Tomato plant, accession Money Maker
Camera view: bottom (45 deg); turntable rotation: 30 degrees
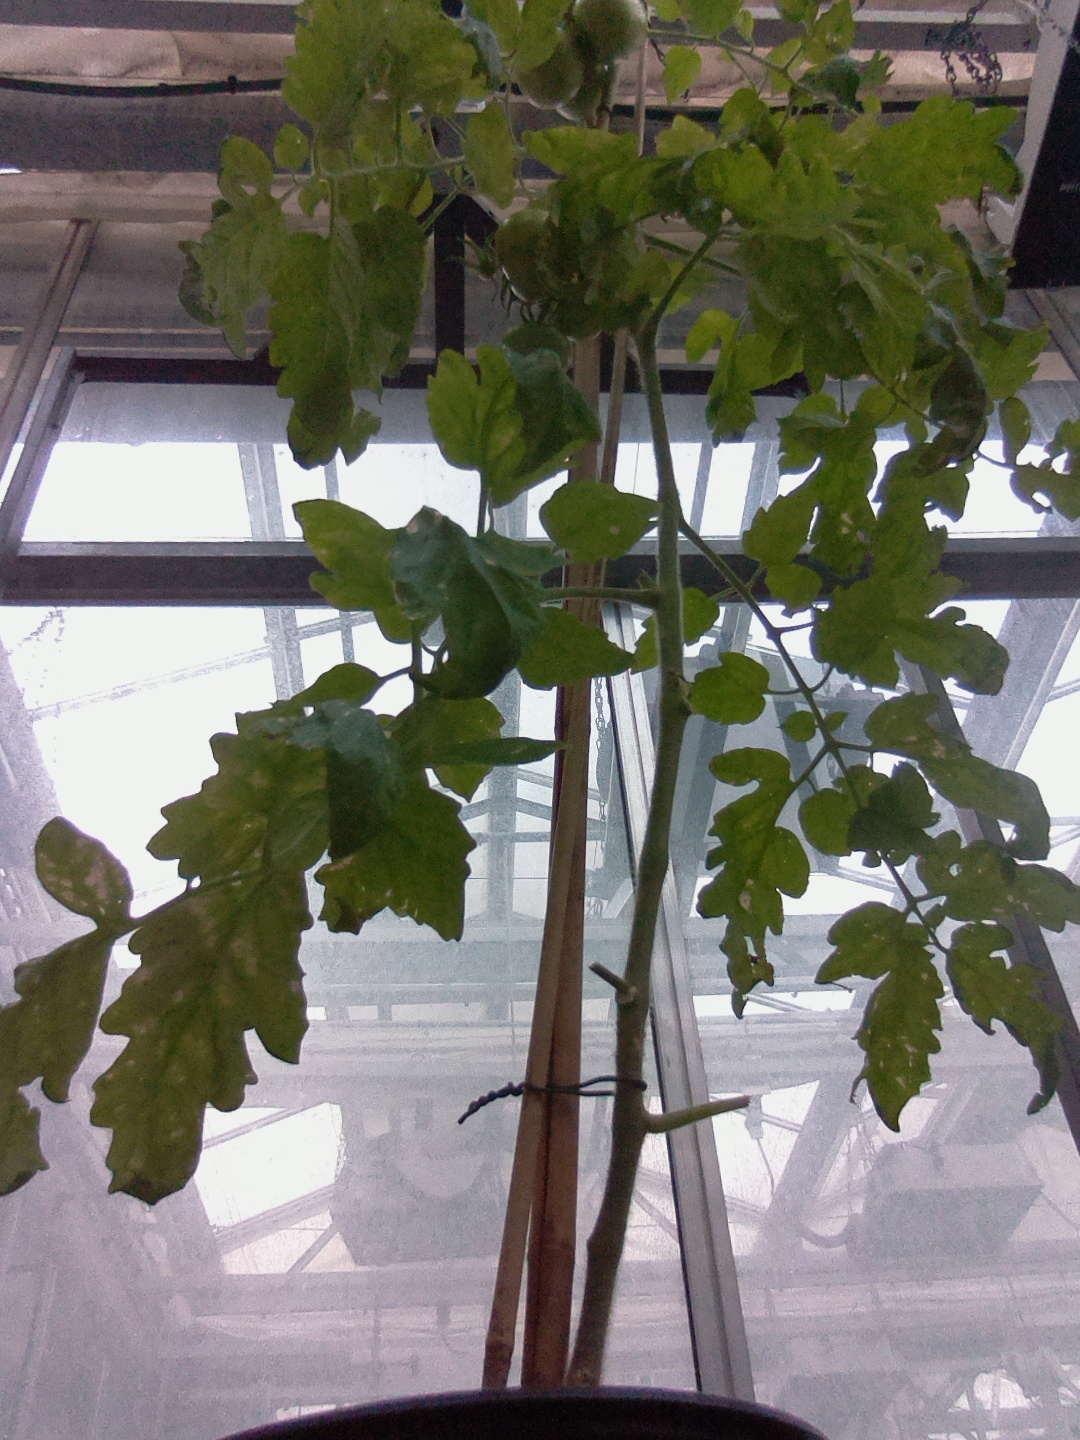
BBCH growth stage 78: 80% -90% of final fruit size